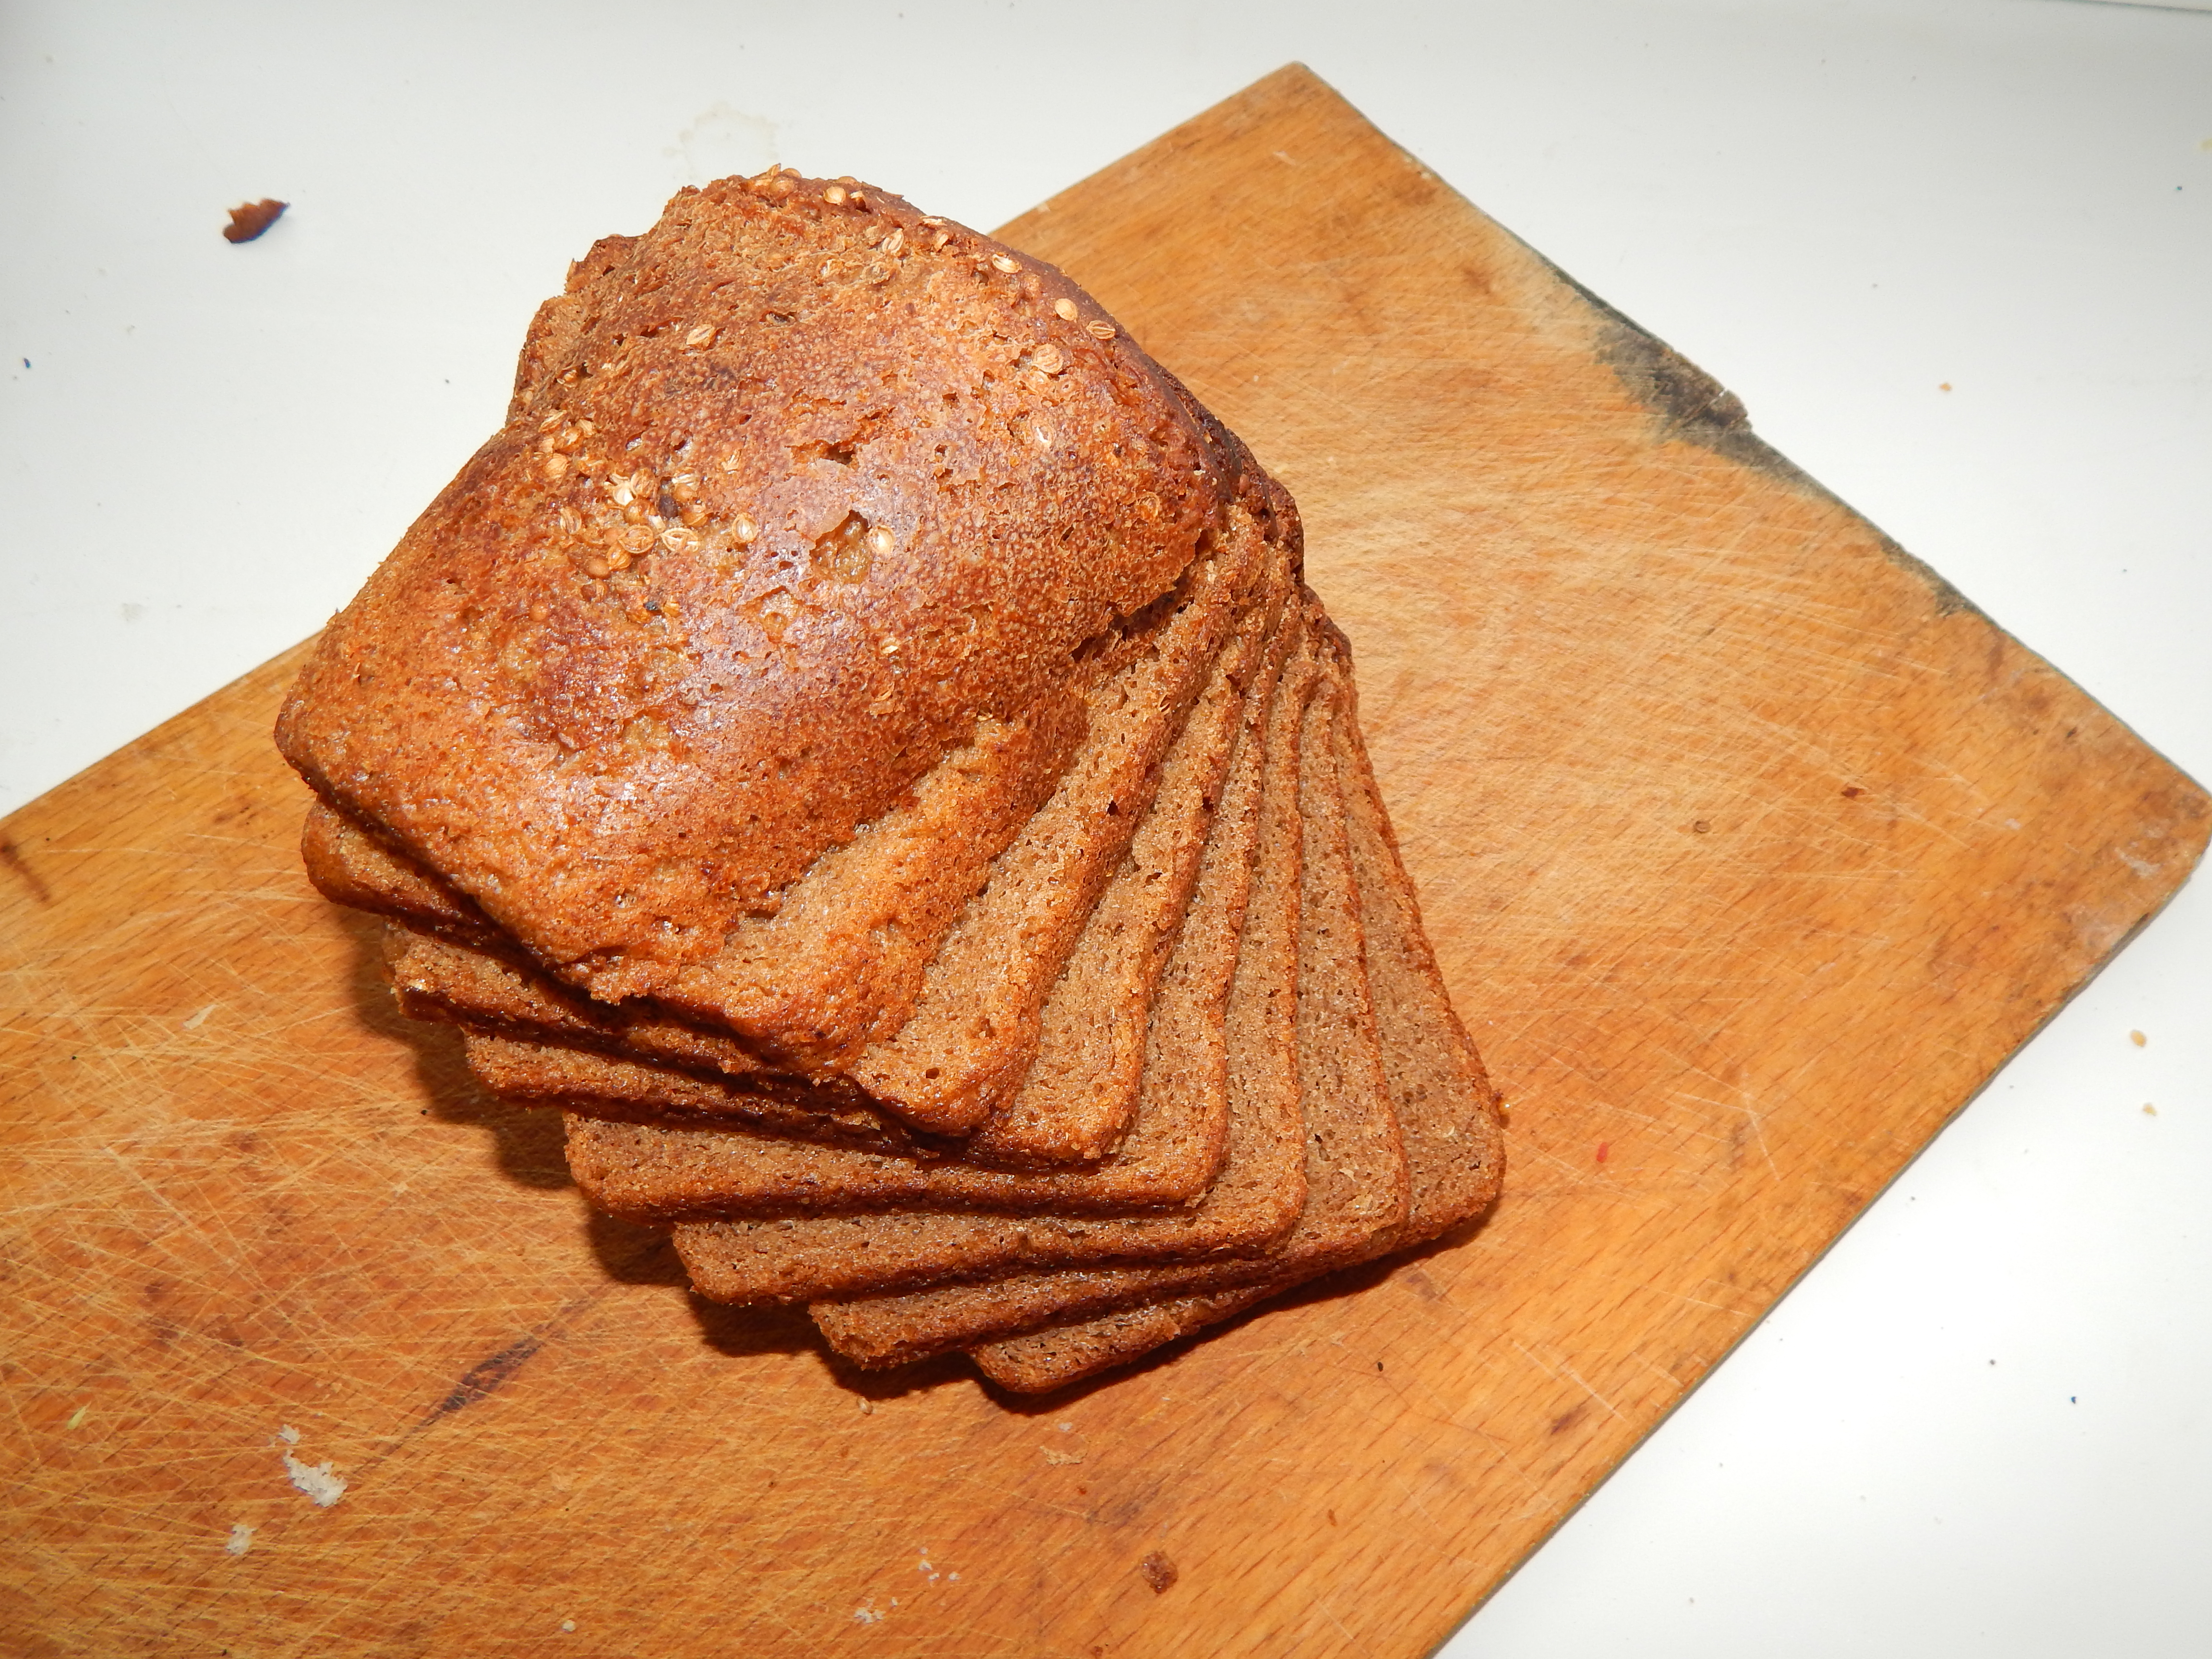
food, gourmet, fish, cooking, fresh, wine, fillet, background, healthy, cheese, white, skillet, gastronomy, meal, restaurant, dinner, delicatessen, salmon, cuisine, fine, plate, cooked, seafood, closeup, rye bread, bread, brown bread, treacle tart, loaf, whole grain, toast, pumpkin bread